Romeo and Juliet

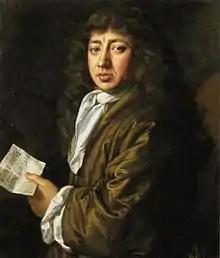
Portrait of the earliest recorded critic of the play, Samuel Pepys, by John Hayls. Oil on canvas, 1666.

The earliest known critic of the play was diarist Samuel Pepys, who wrote in 1662: "it is a play of itself the worst that I ever heard in my life." Poet John Dryden wrote 10 years later in praise of the play and its comic character Mercutio: "Shakespear show'd the best of his skill in his "Mercutio", and he said himself, that he was forc'd to kill him in the third Act, to prevent being killed by him." Criticism of the play in the 18th century was less sparse but no less divided. Publisher Nicholas Rowe was the first critic to ponder the theme of the play, which he saw as the just punishment of the two feuding families. In mid-century, writer Charles Gildon and philosopher Lord Kames argued that the play was a failure in that it did not follow the classical rules of drama: the tragedy must occur because of some character flaw, not an accident of fate. Writer and critic Samuel Johnson, however, considered it one of Shakespeare's "most pleasing" plays.